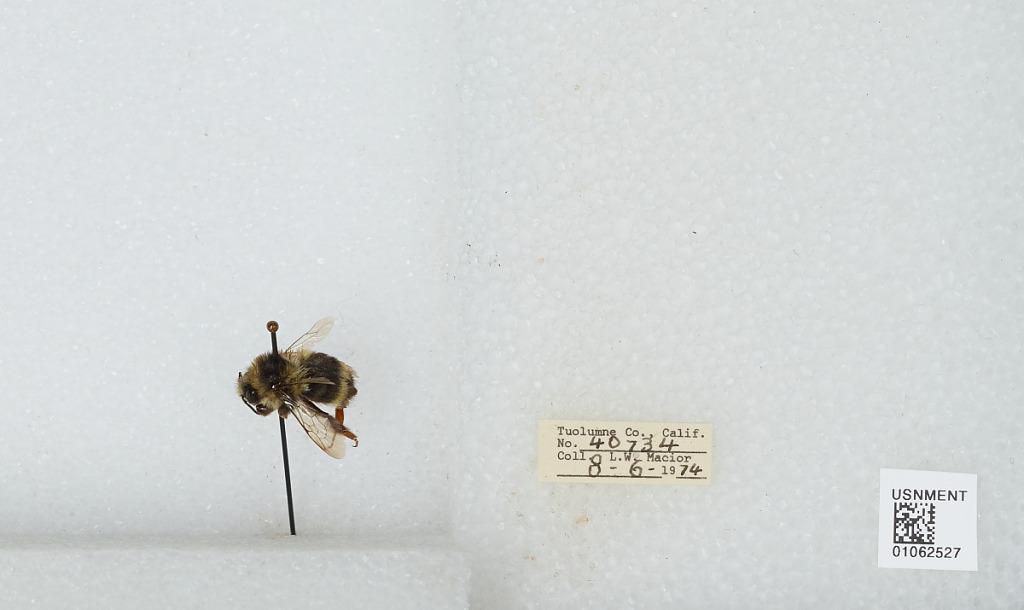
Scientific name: Bombus bifarius nearcticus
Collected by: L. Macior
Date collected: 1974-8-6
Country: United States
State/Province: California
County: Tuolumne
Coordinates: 38.02, -119.93